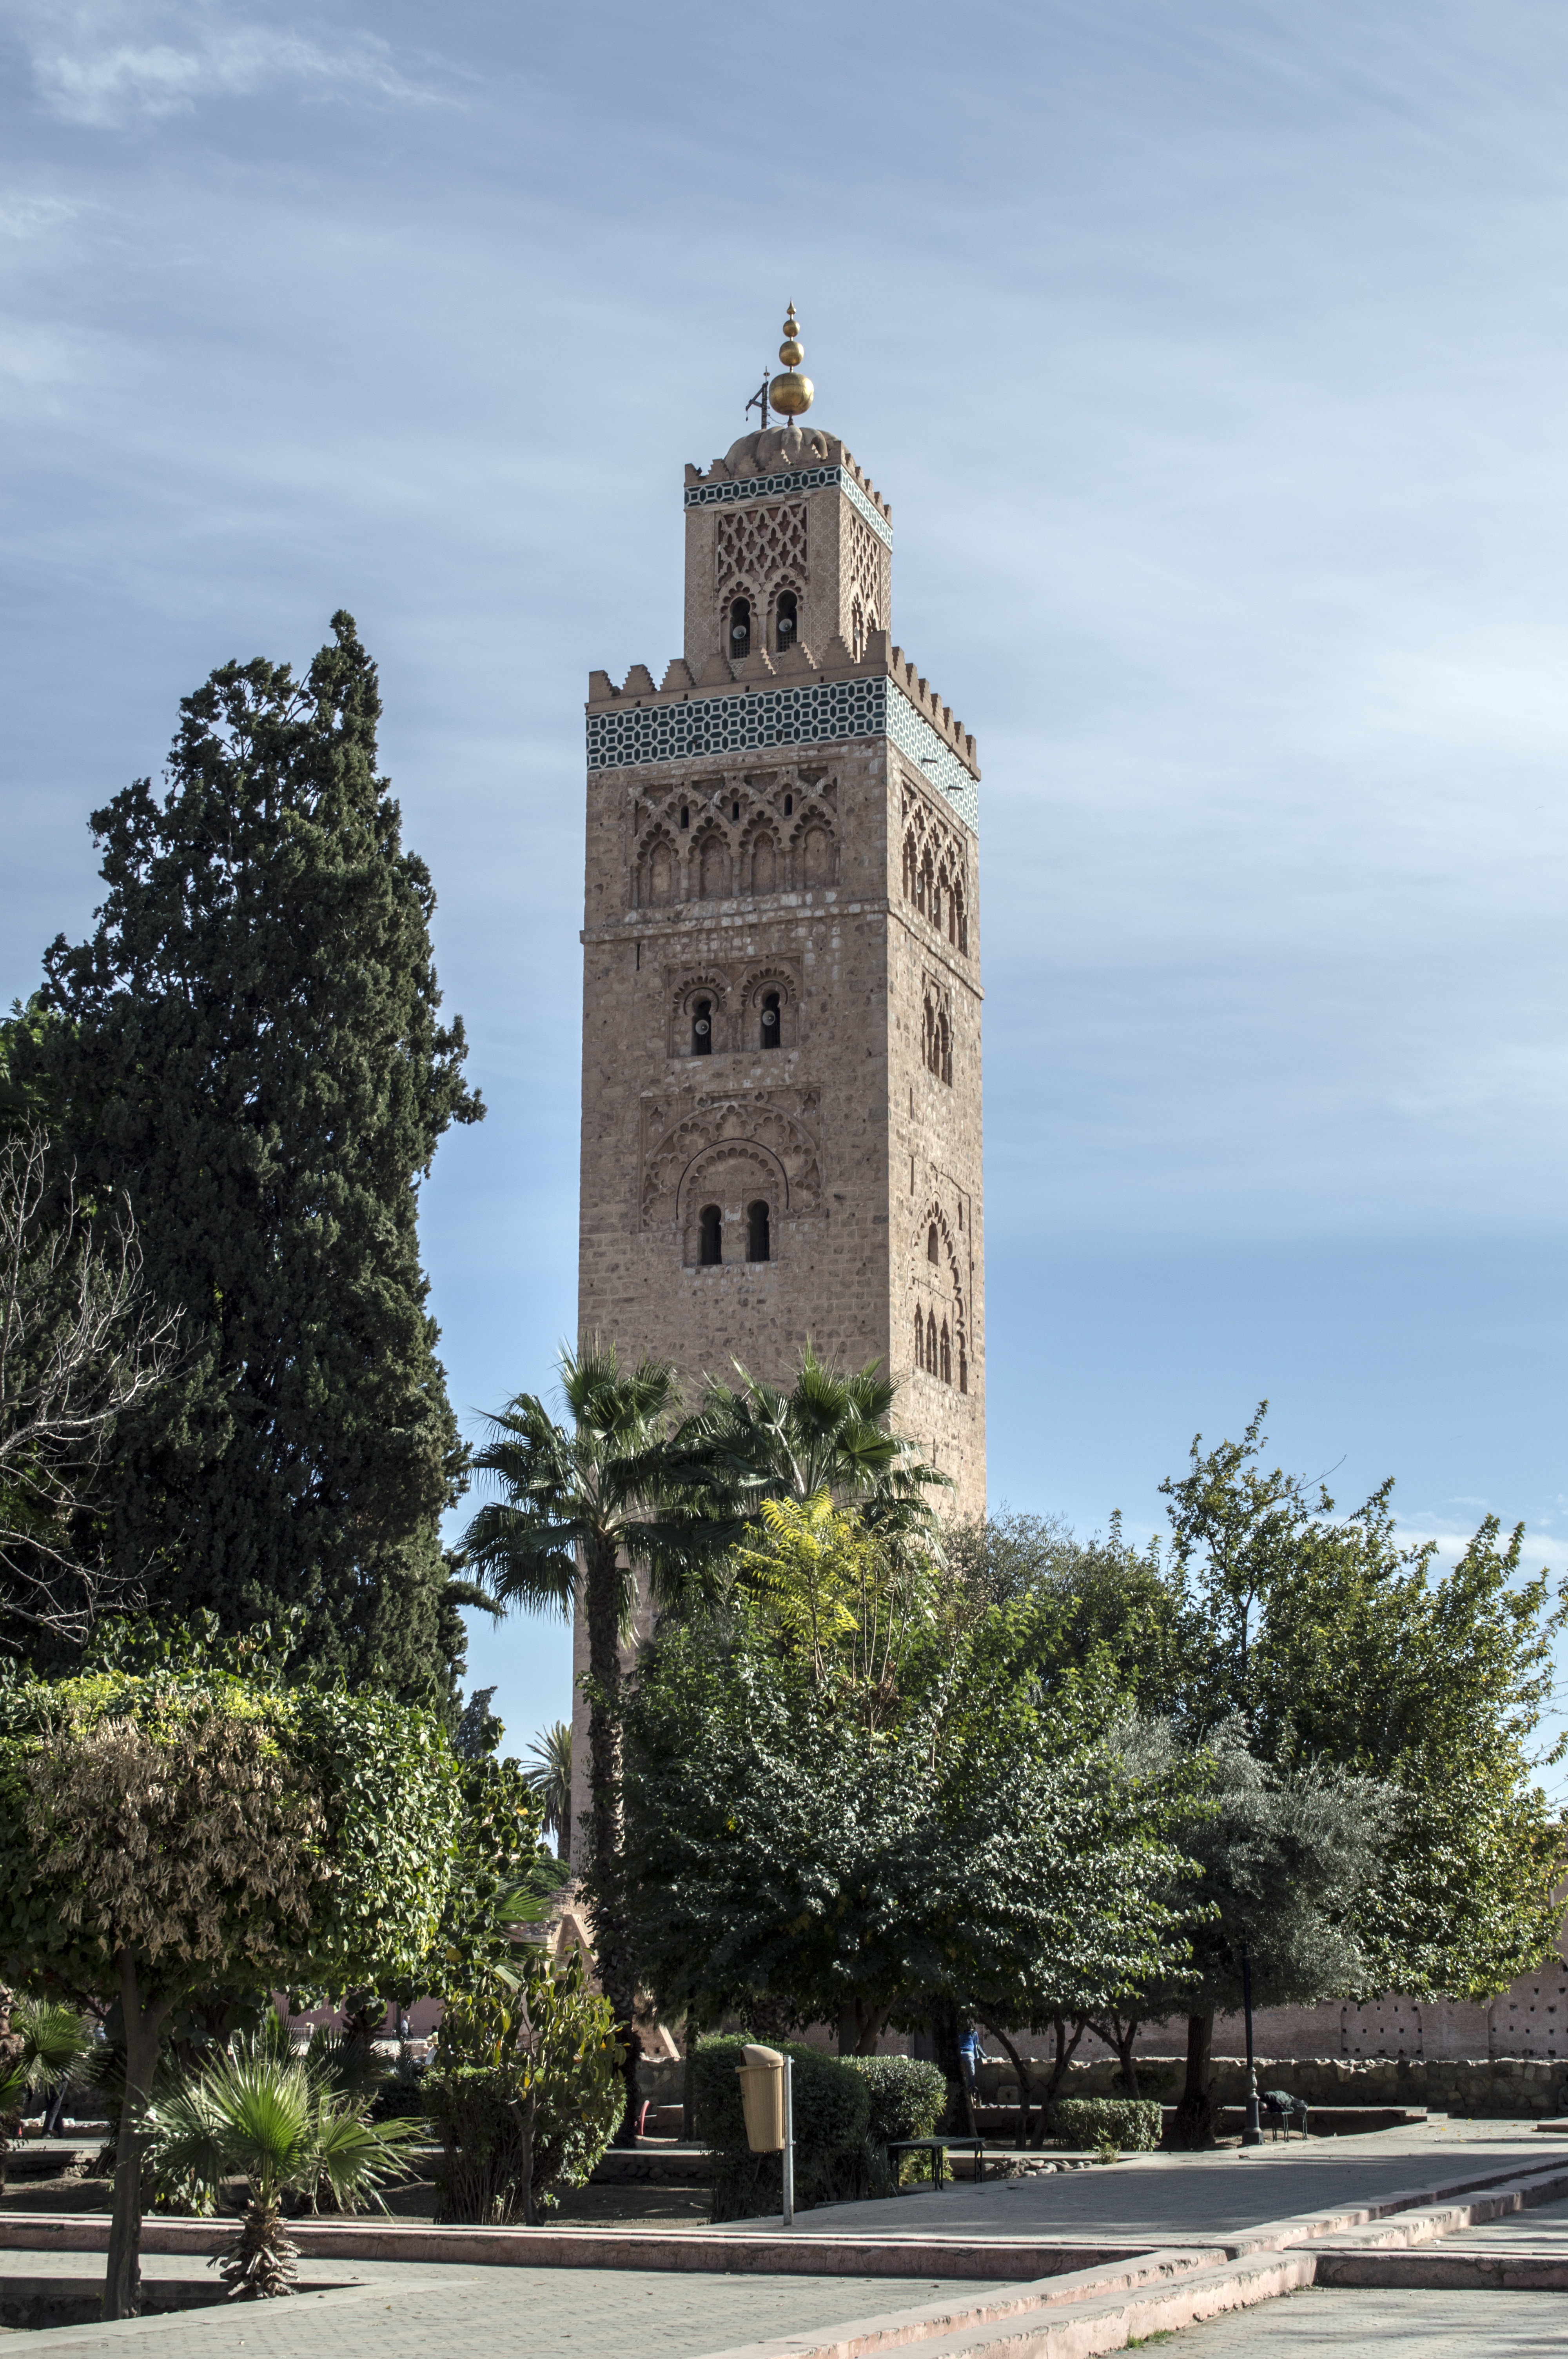
architecture, sky, street, town, building, chateau, city, cityscape, tourist, travel, tower, scenic, journey, africa, religion, landmark, church, tourism, place of worship, bell tower, religious, place, marrakech, morocco, mosque, culture, islam, famous, centre, historical, el, fna, moroccan, traditional, arabic, minaret, east, medina, muslim, islamic, touristic, marrakesh, koutoubia, jemaa, morrocan